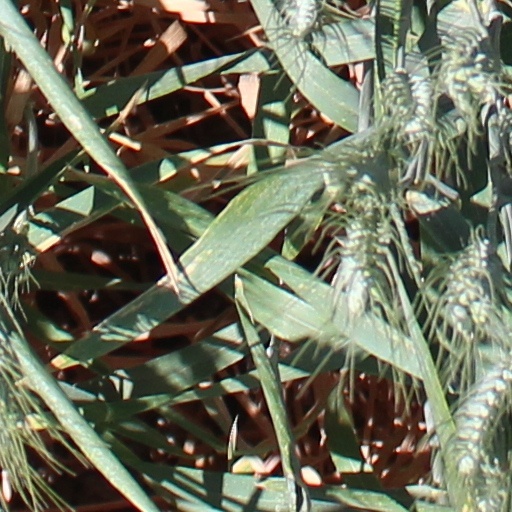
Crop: wheat